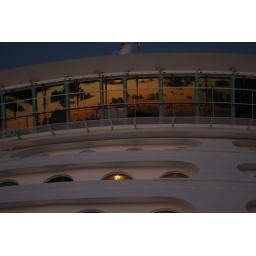
A striking sunset is reflected in the windows of the ship's bridge as the Freedom of the Seas sails west towards Mexico